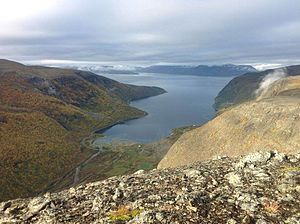
Skillefjorden
Skillefjorden
Skillefjorden
Skillefjorden er en gren af Altafjorden i Alta kommune i Troms og Finnmark fylke i Nordnorge. Den er 4,5 kilometer lang, og går mod øst fra indløbet mellem Johkaluokta og Ytre Skillefjordneset til bygden Fjordbukta inderst i fjorden.